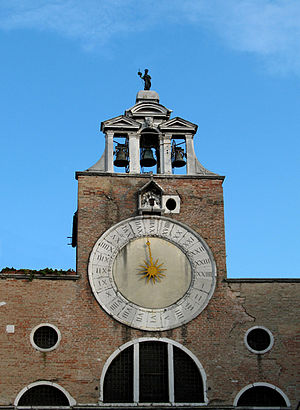
Republikken Venedigs økonomiske historie / Venedig som verdenshandelsmagt (13. til 15. århundrede) / Statsbanken og private Banker, veksler og spekulation
San Giacomo di Rialto, hvis klokker markerede markedets og bankens åbningstider, H.-J. Hübner 2007
Republikken Venedigs økonomiske historie har især været forbundet med handel. Gennem skiftende tider har Venedig haft handel som en afgørende forudsætning for sin trivsel, til dels suppleret med fremstillings- og forædlingsvirksomhed.